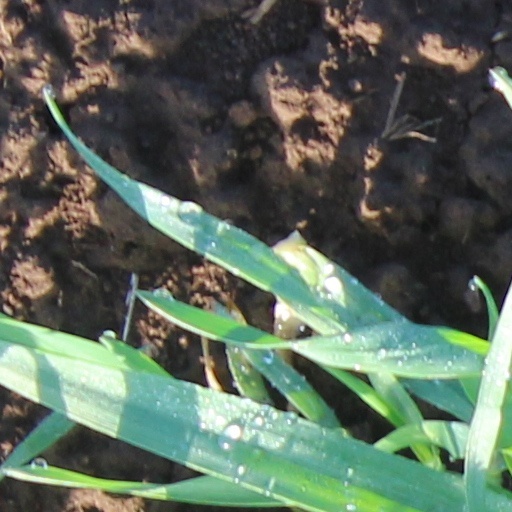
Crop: wheat